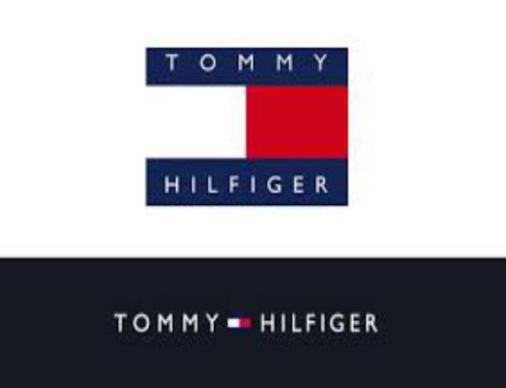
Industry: Clothes